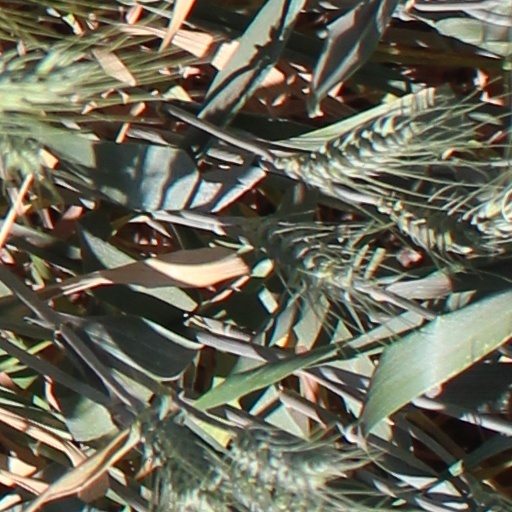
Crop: wheat